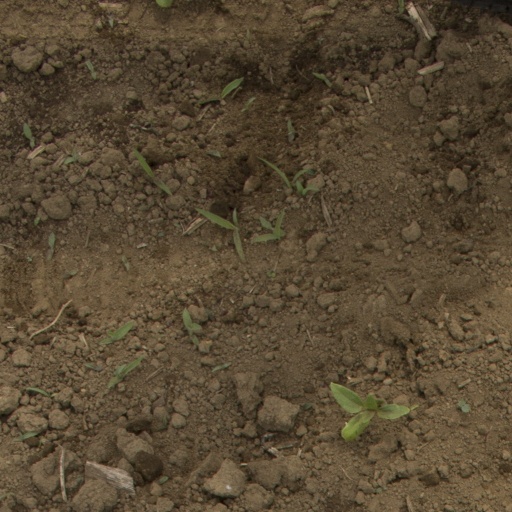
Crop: Jerusalem artichoke